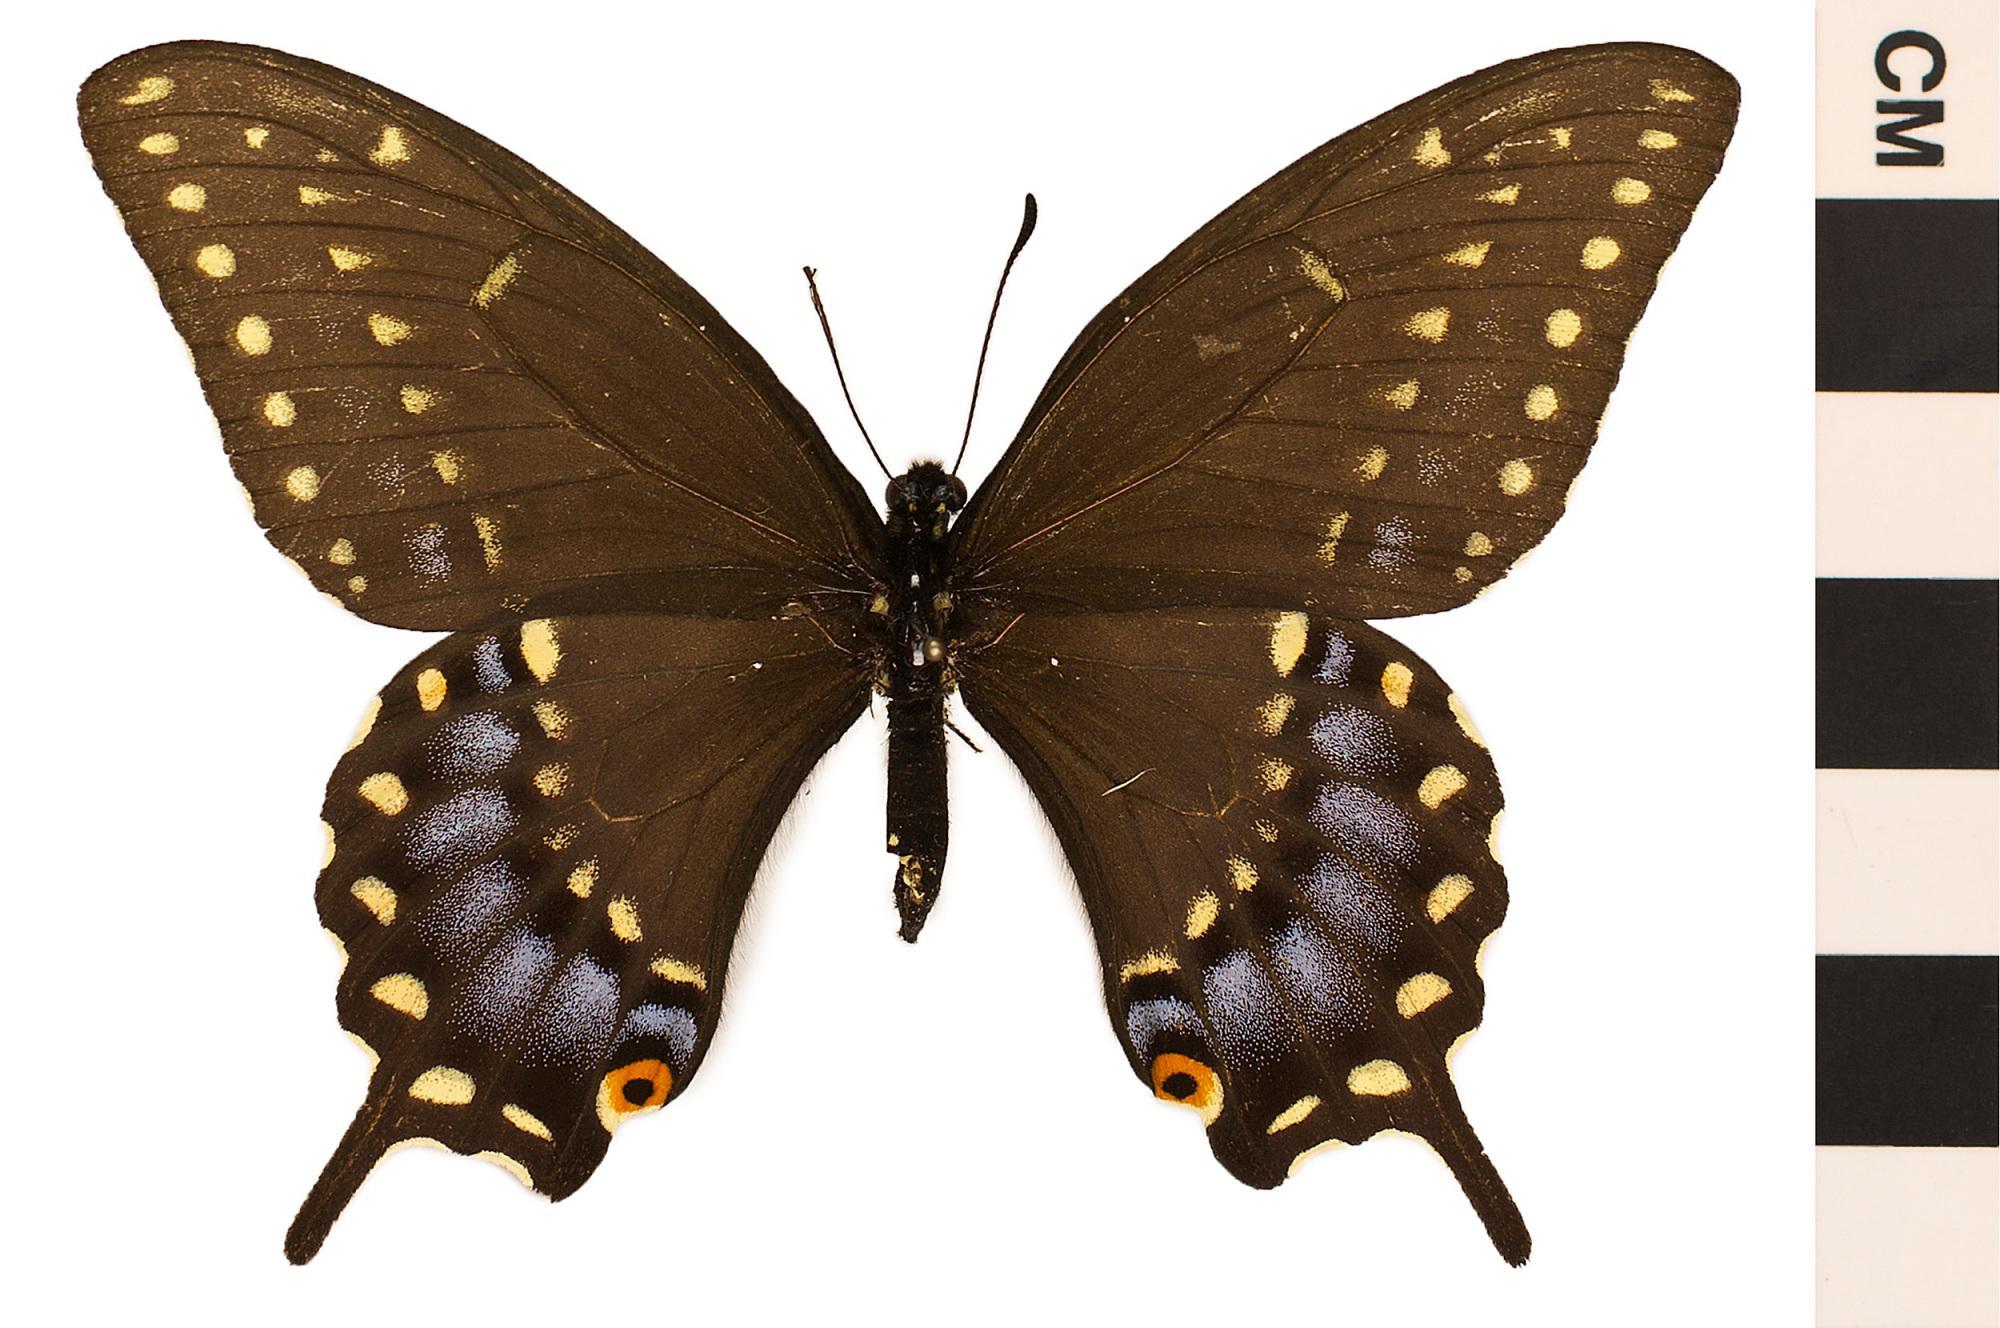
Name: Black Swallowtail, American Swallowtail
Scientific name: Papilio polyxenes
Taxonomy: Animalia, Arthropoda, Hexapoda, Insecta, Lepidoptera, Papilionidae, Papilioninae
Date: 1964